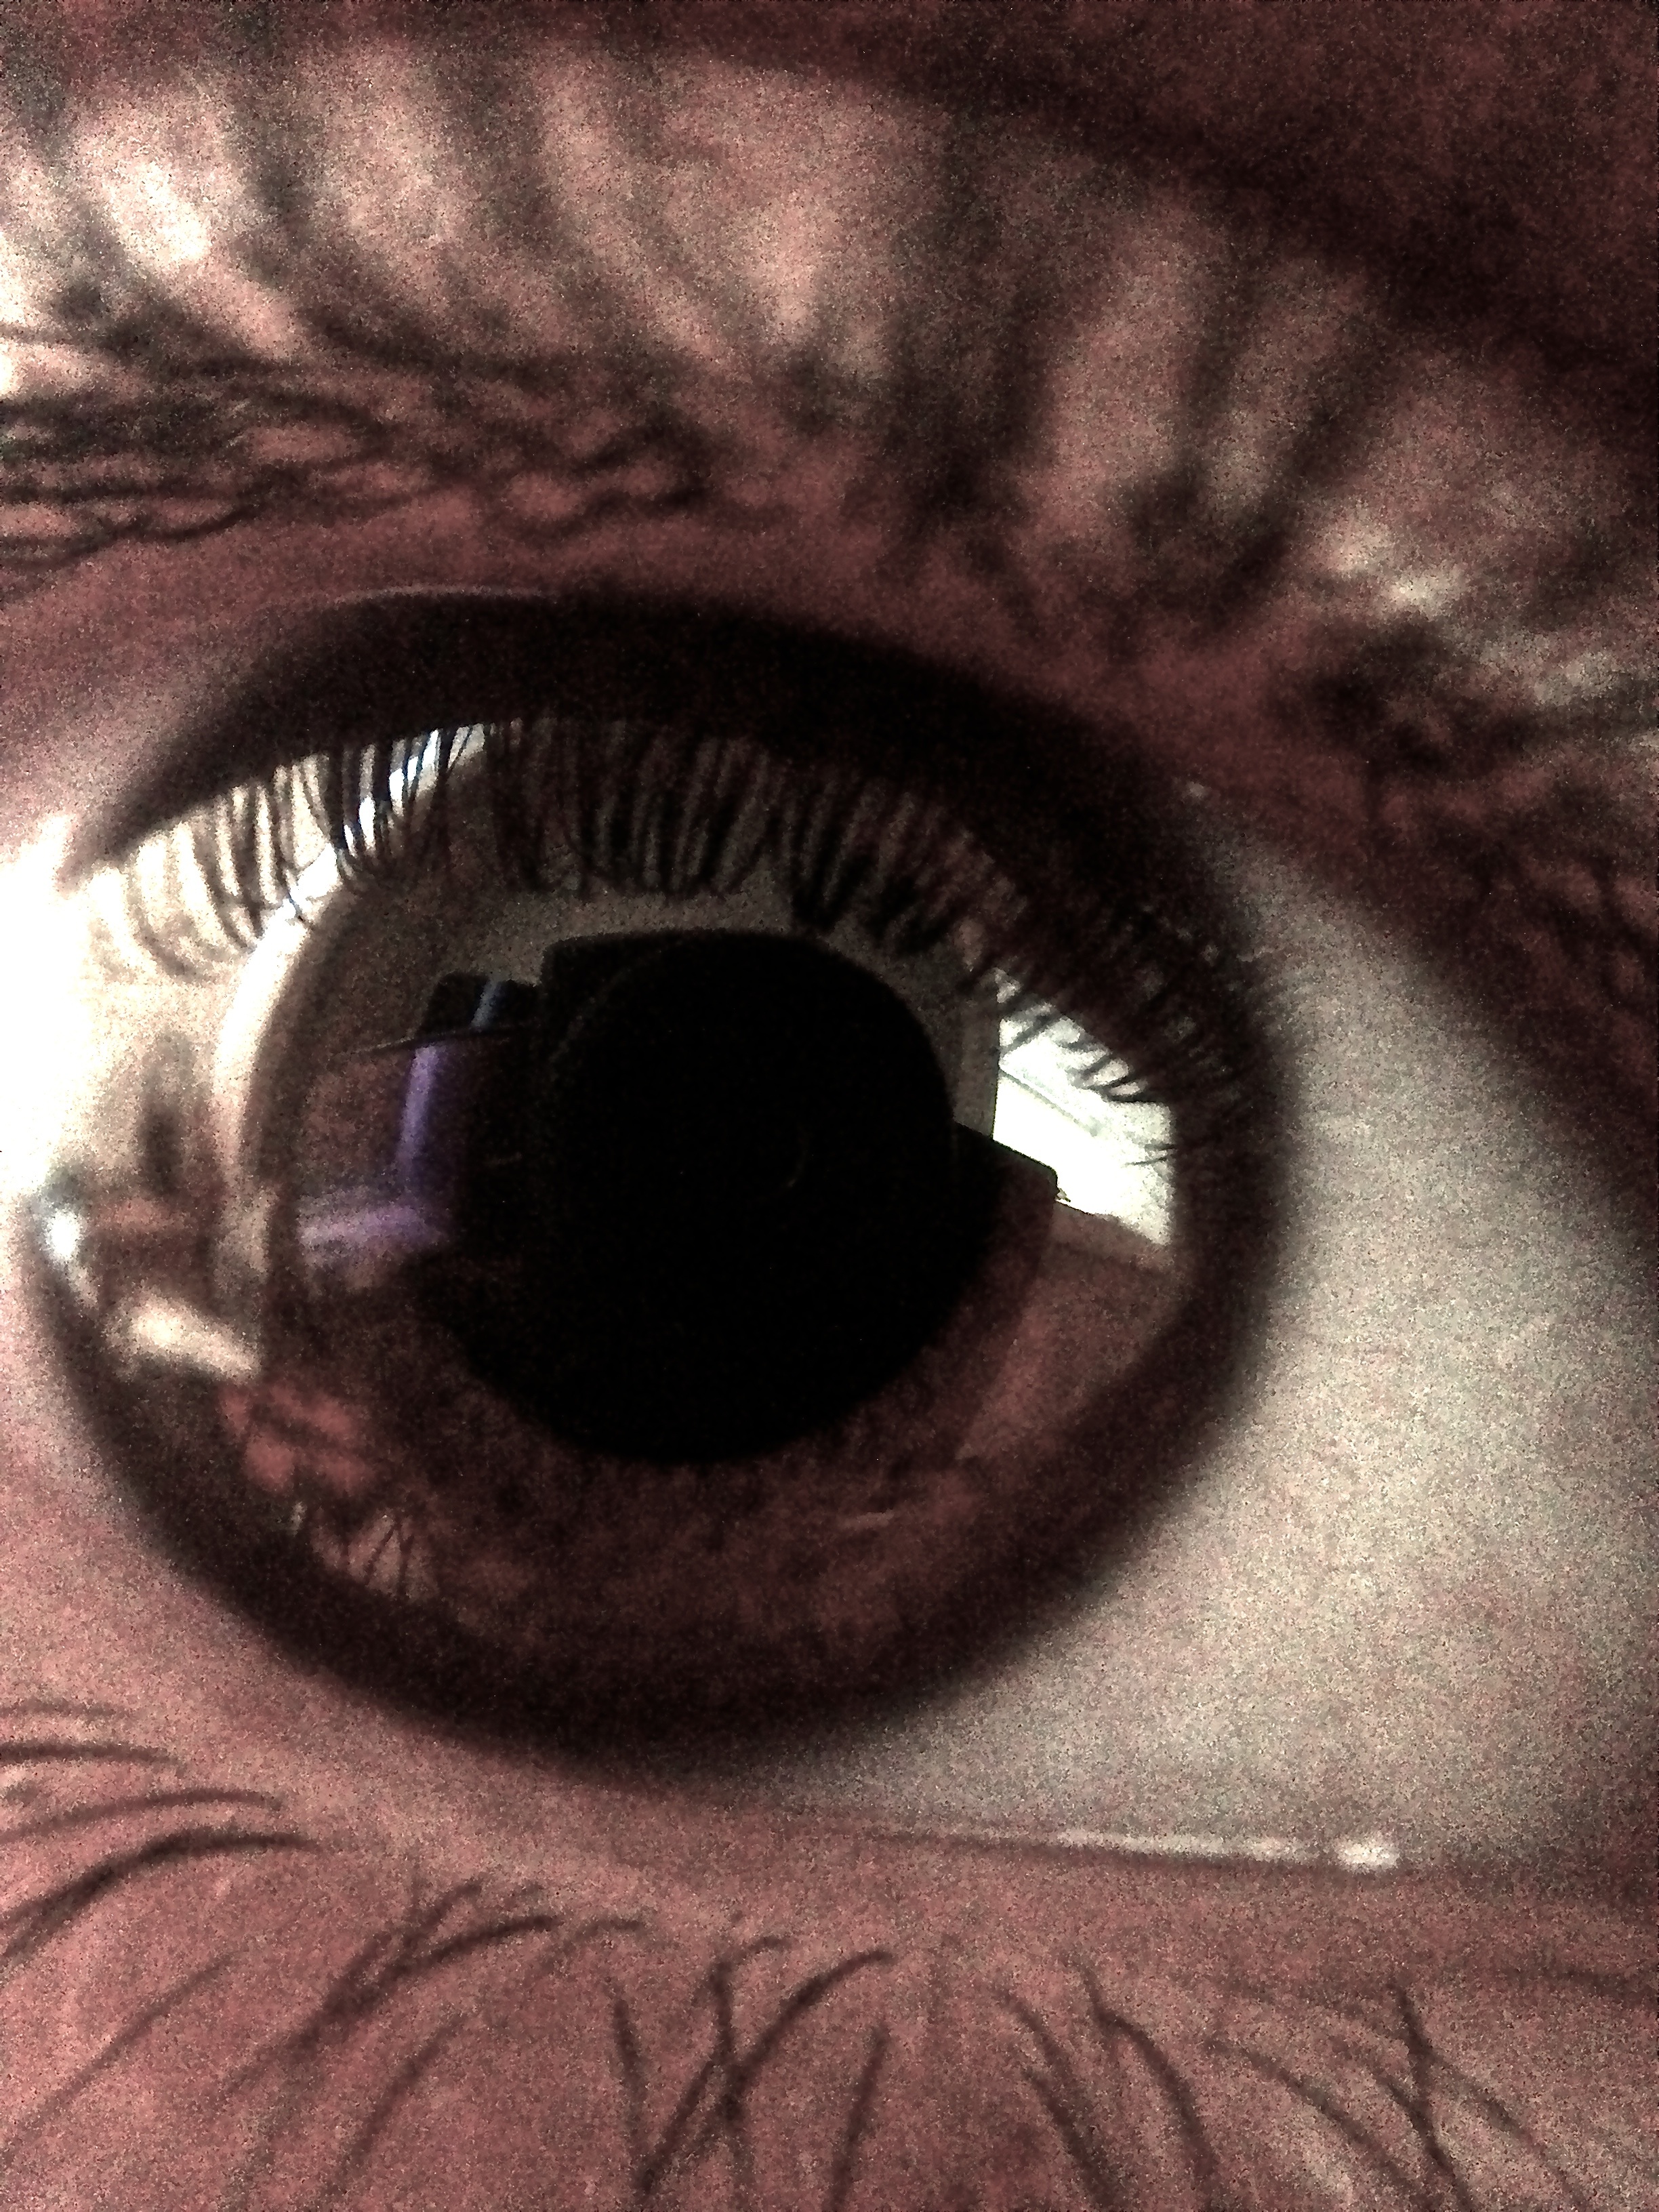
person, photography, retro, portrait, color, brown, grunge, darkness, mouth, eyelash, close up, human body, face, nose, fear, iris, eye, head, look, expression, organ, stare, attractive, gaze, emotion, facial, pupils, vision care, wide open